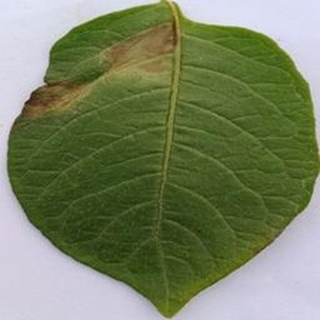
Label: potato_late_blight